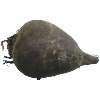
Label: Beetroot 1